Public housing estates in Chai Wan and Siu Sai Wan

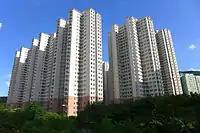
Harmony Garden

Harmony Garden is a Home Ownership Scheme and Private Sector Participation Scheme court on the reclaimed land along Siu Sai Wan Road, Siu Sai Wan. It has 8 blocks built in 1997, jointly developed by the Hong Kong Housing Authority and Chevalier Group.